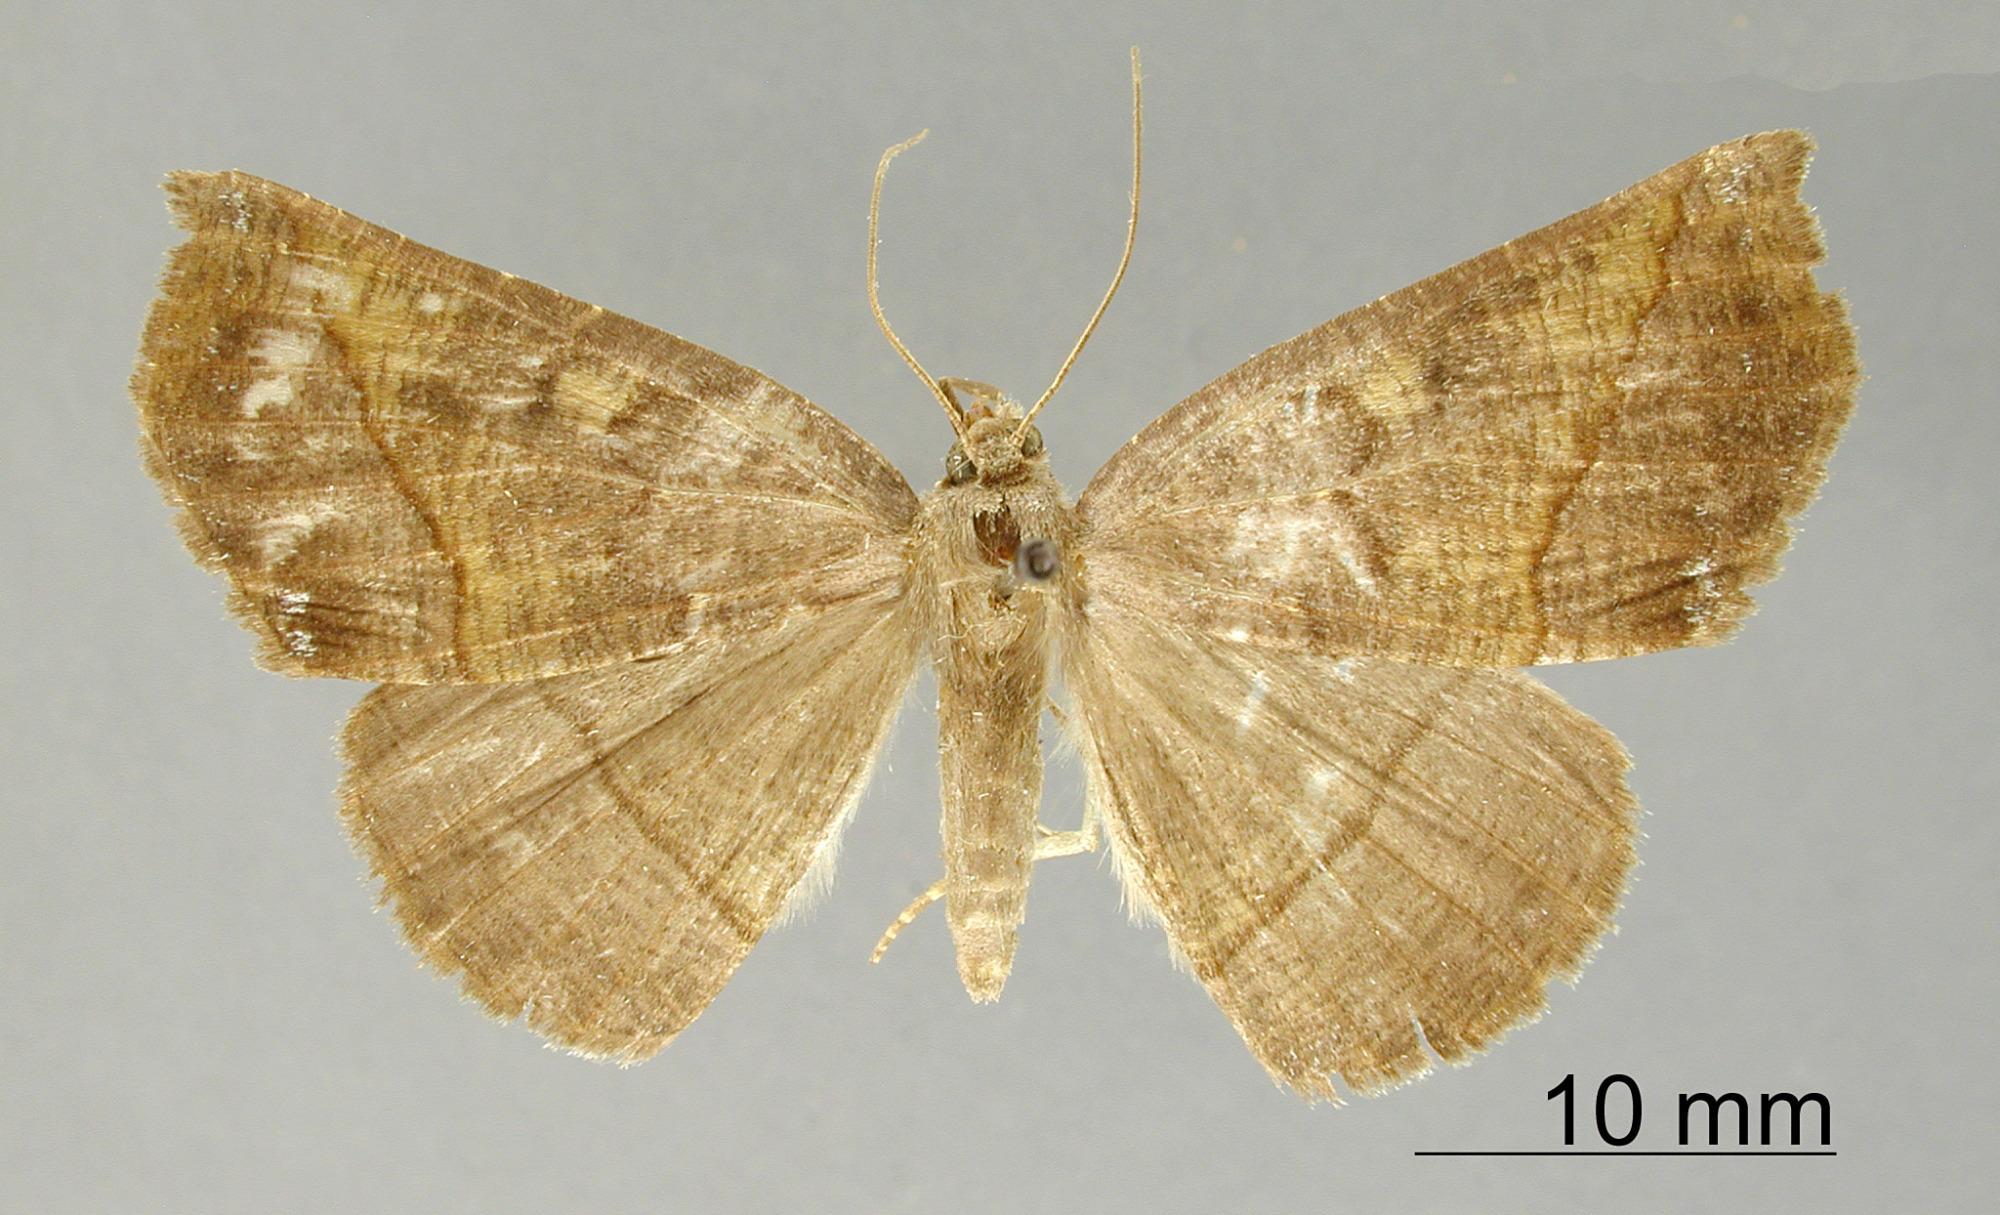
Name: Selenia gynaecon
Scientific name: Selenia gynaecon Dyar, 1918
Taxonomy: Animalia, Arthropoda, Insecta, Lepidoptera, Geometridae, Ennominae
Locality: Misantla, Mexico, Mexico